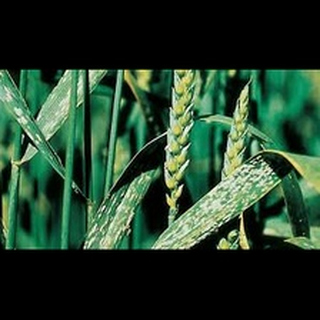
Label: wheat_leaf_blight